Dallas Desire

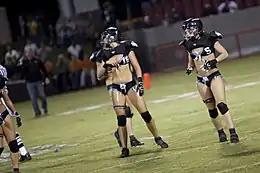
Desire players in a match against San Diego Seduction in October 2009.

After the first Lingerie Bowl in 2004 between Team Dream and Team Euphoria, the alternative Super halftime event expanded to a four team tournament. The Desire were announced as one of the two new teams alongside the Chicago Bliss added to the rebranded Los Angeles Temptation (formerly Team Dream) and New York Euphoria. While the teams had location based names, all practices and the event itself took place in Los Angeles. The Desire made their first appearance taking part in Lingerie Bowl II in 2005 coached by William "The Refrigerator" Perry. They were defeated by the Temptation in the Western Final, which included a Skill Test, a 3-on-2 match, and a dance competition, with a score of 36–68. They also took part in Lingerie Bowl III in 2006, also losing to the Temptation in the semifinal. The Lingerie Bowls from 2007 through 2009 were all cancelled for various reasons. The Lingerie Bowl then launched the Lingerie Football League (LFL), a full season league with home arenas and ten teams in two divisions. The Lingerie Bowl became the championship game for the league and was still scheduled during the Super Bowl halftime in February 2010.